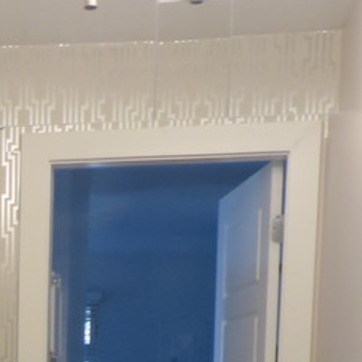
Material: mirror